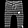
Label: Trouser